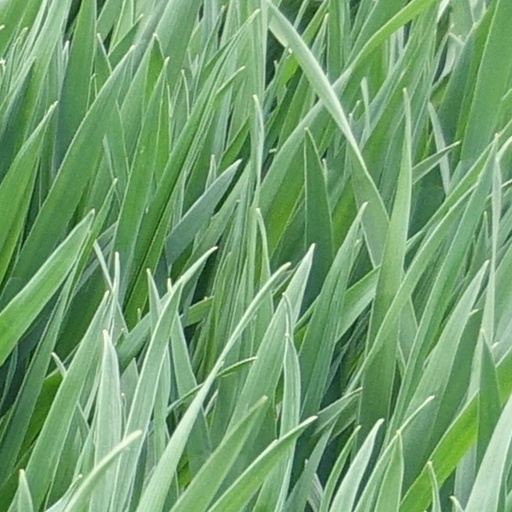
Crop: wheat